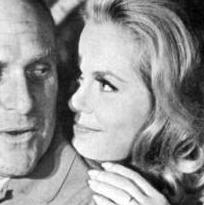
Age: 42